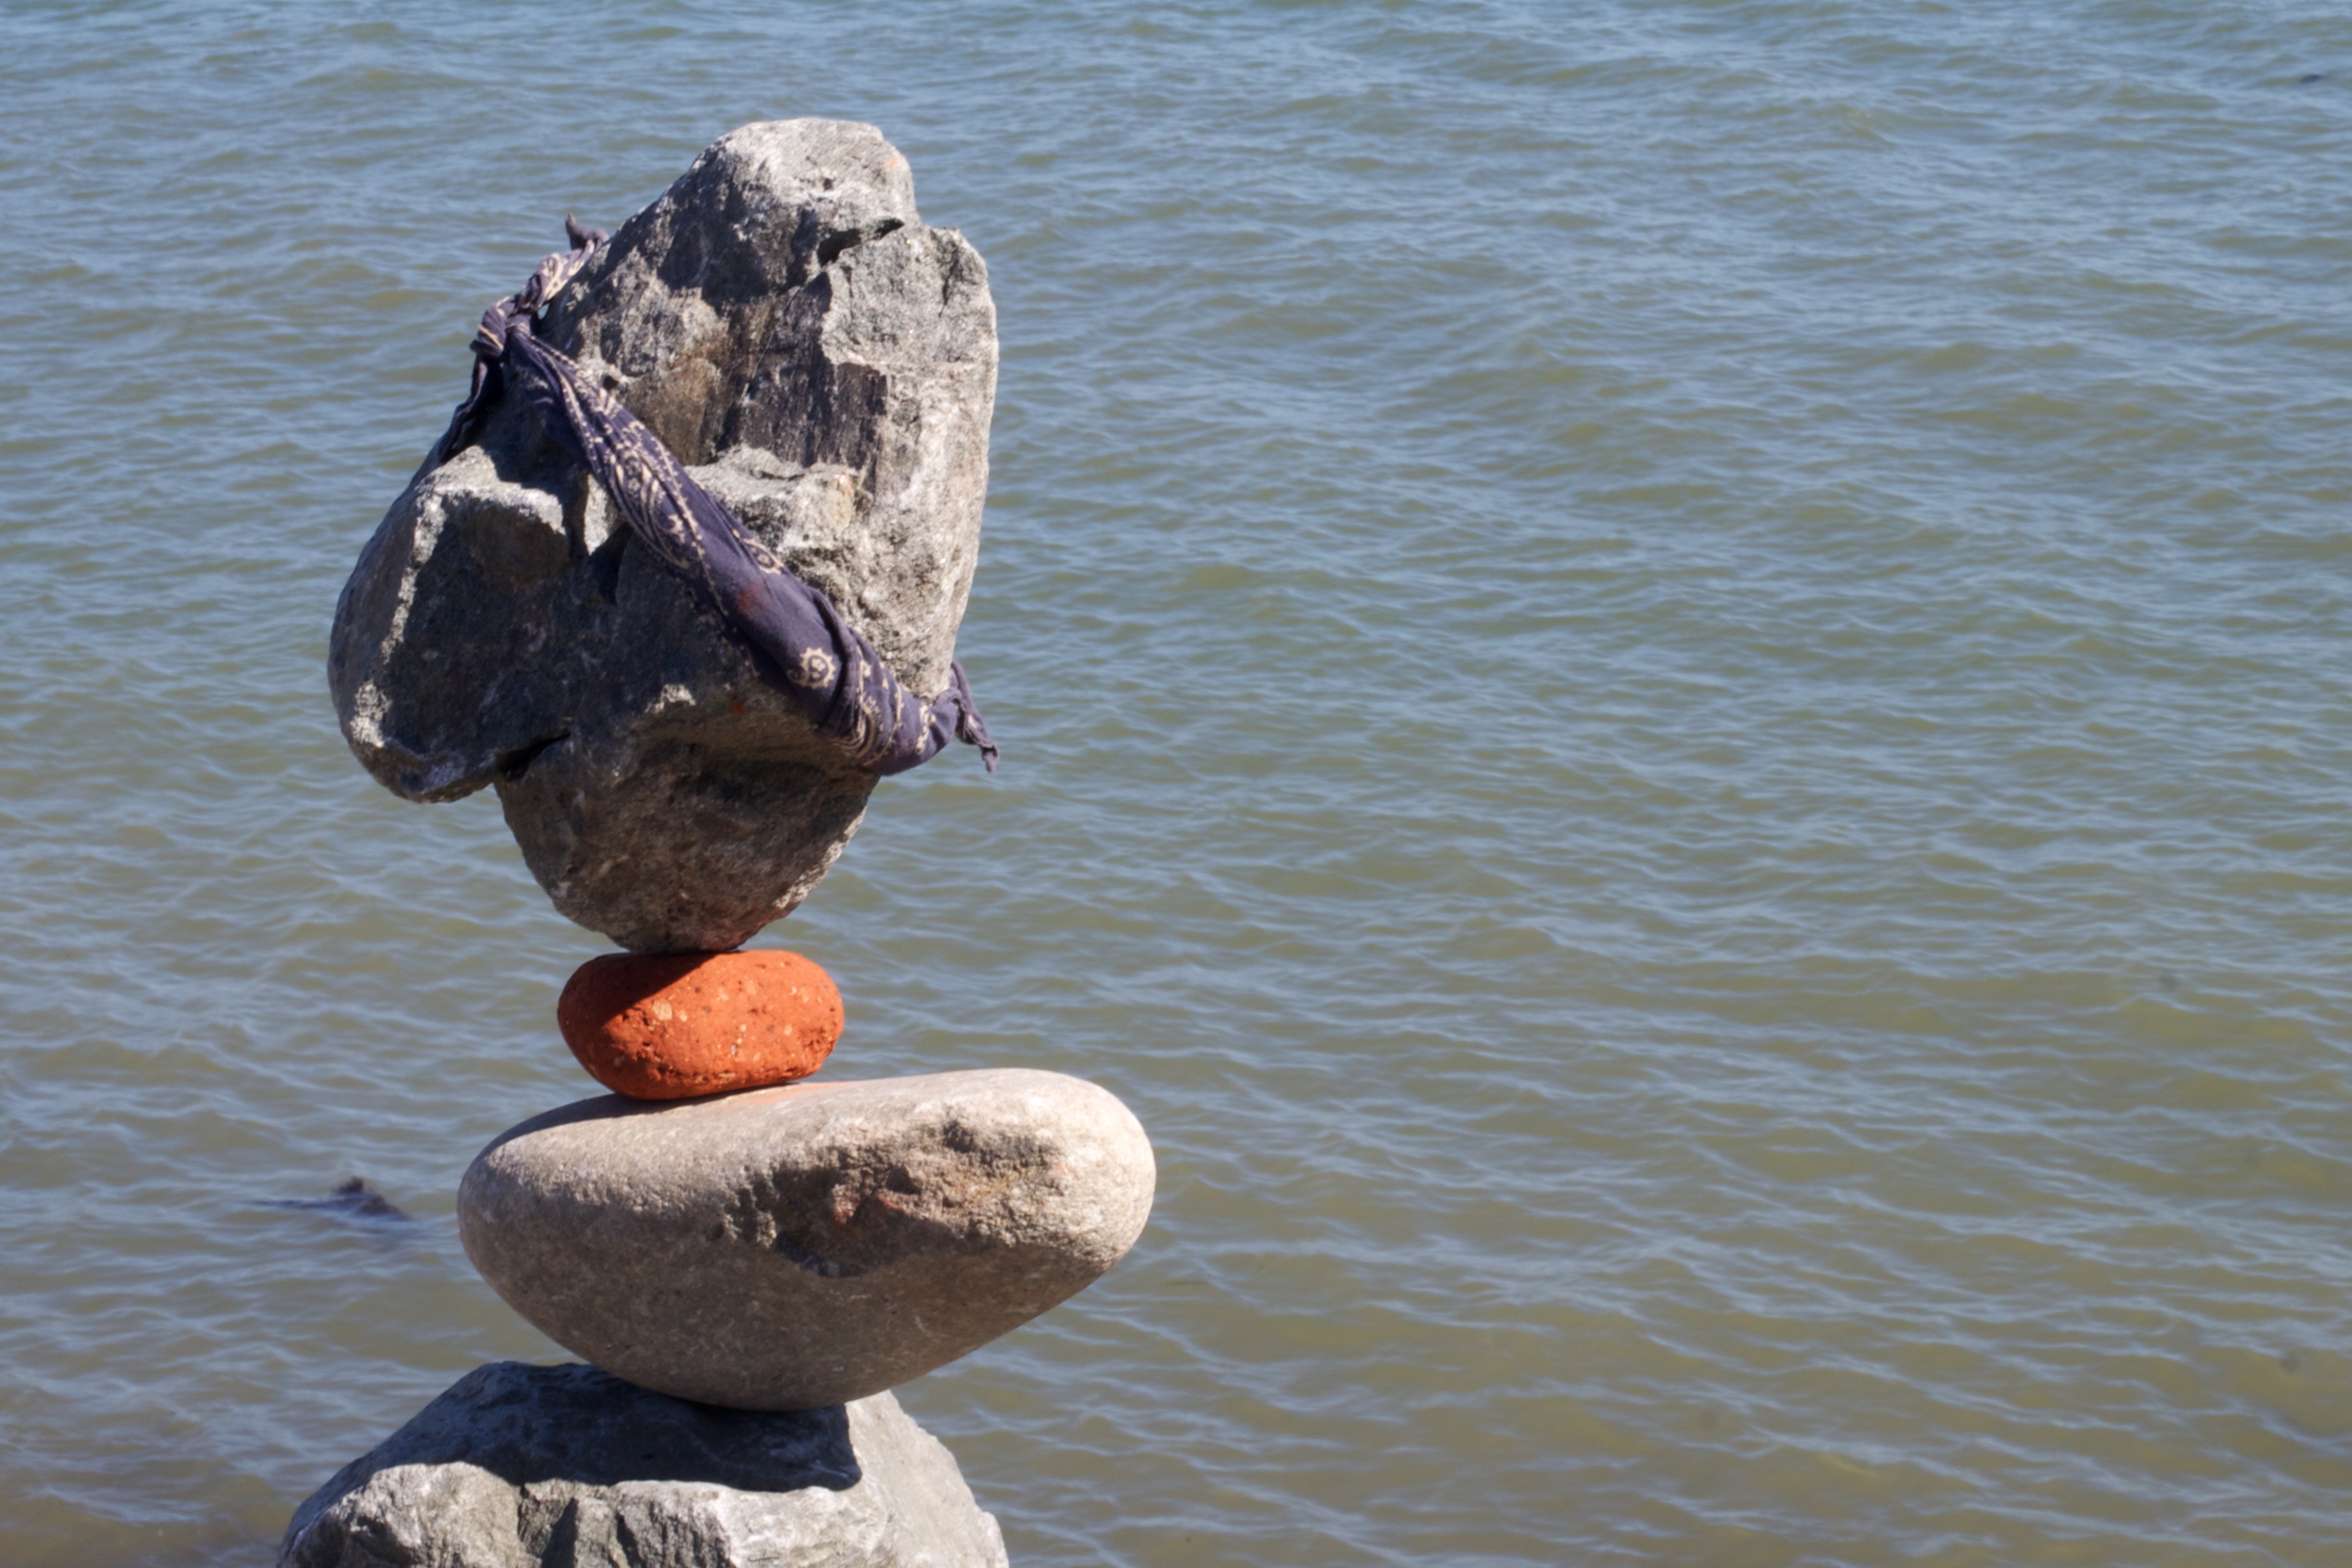
sea, rock, bird, pelican, seabird, balance, rocks, sculpture, water bird